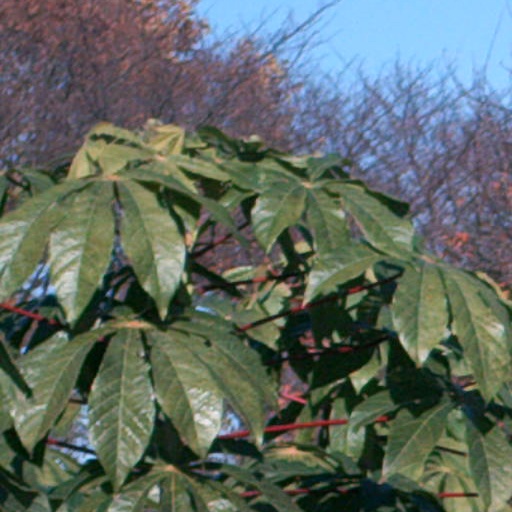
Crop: cassava